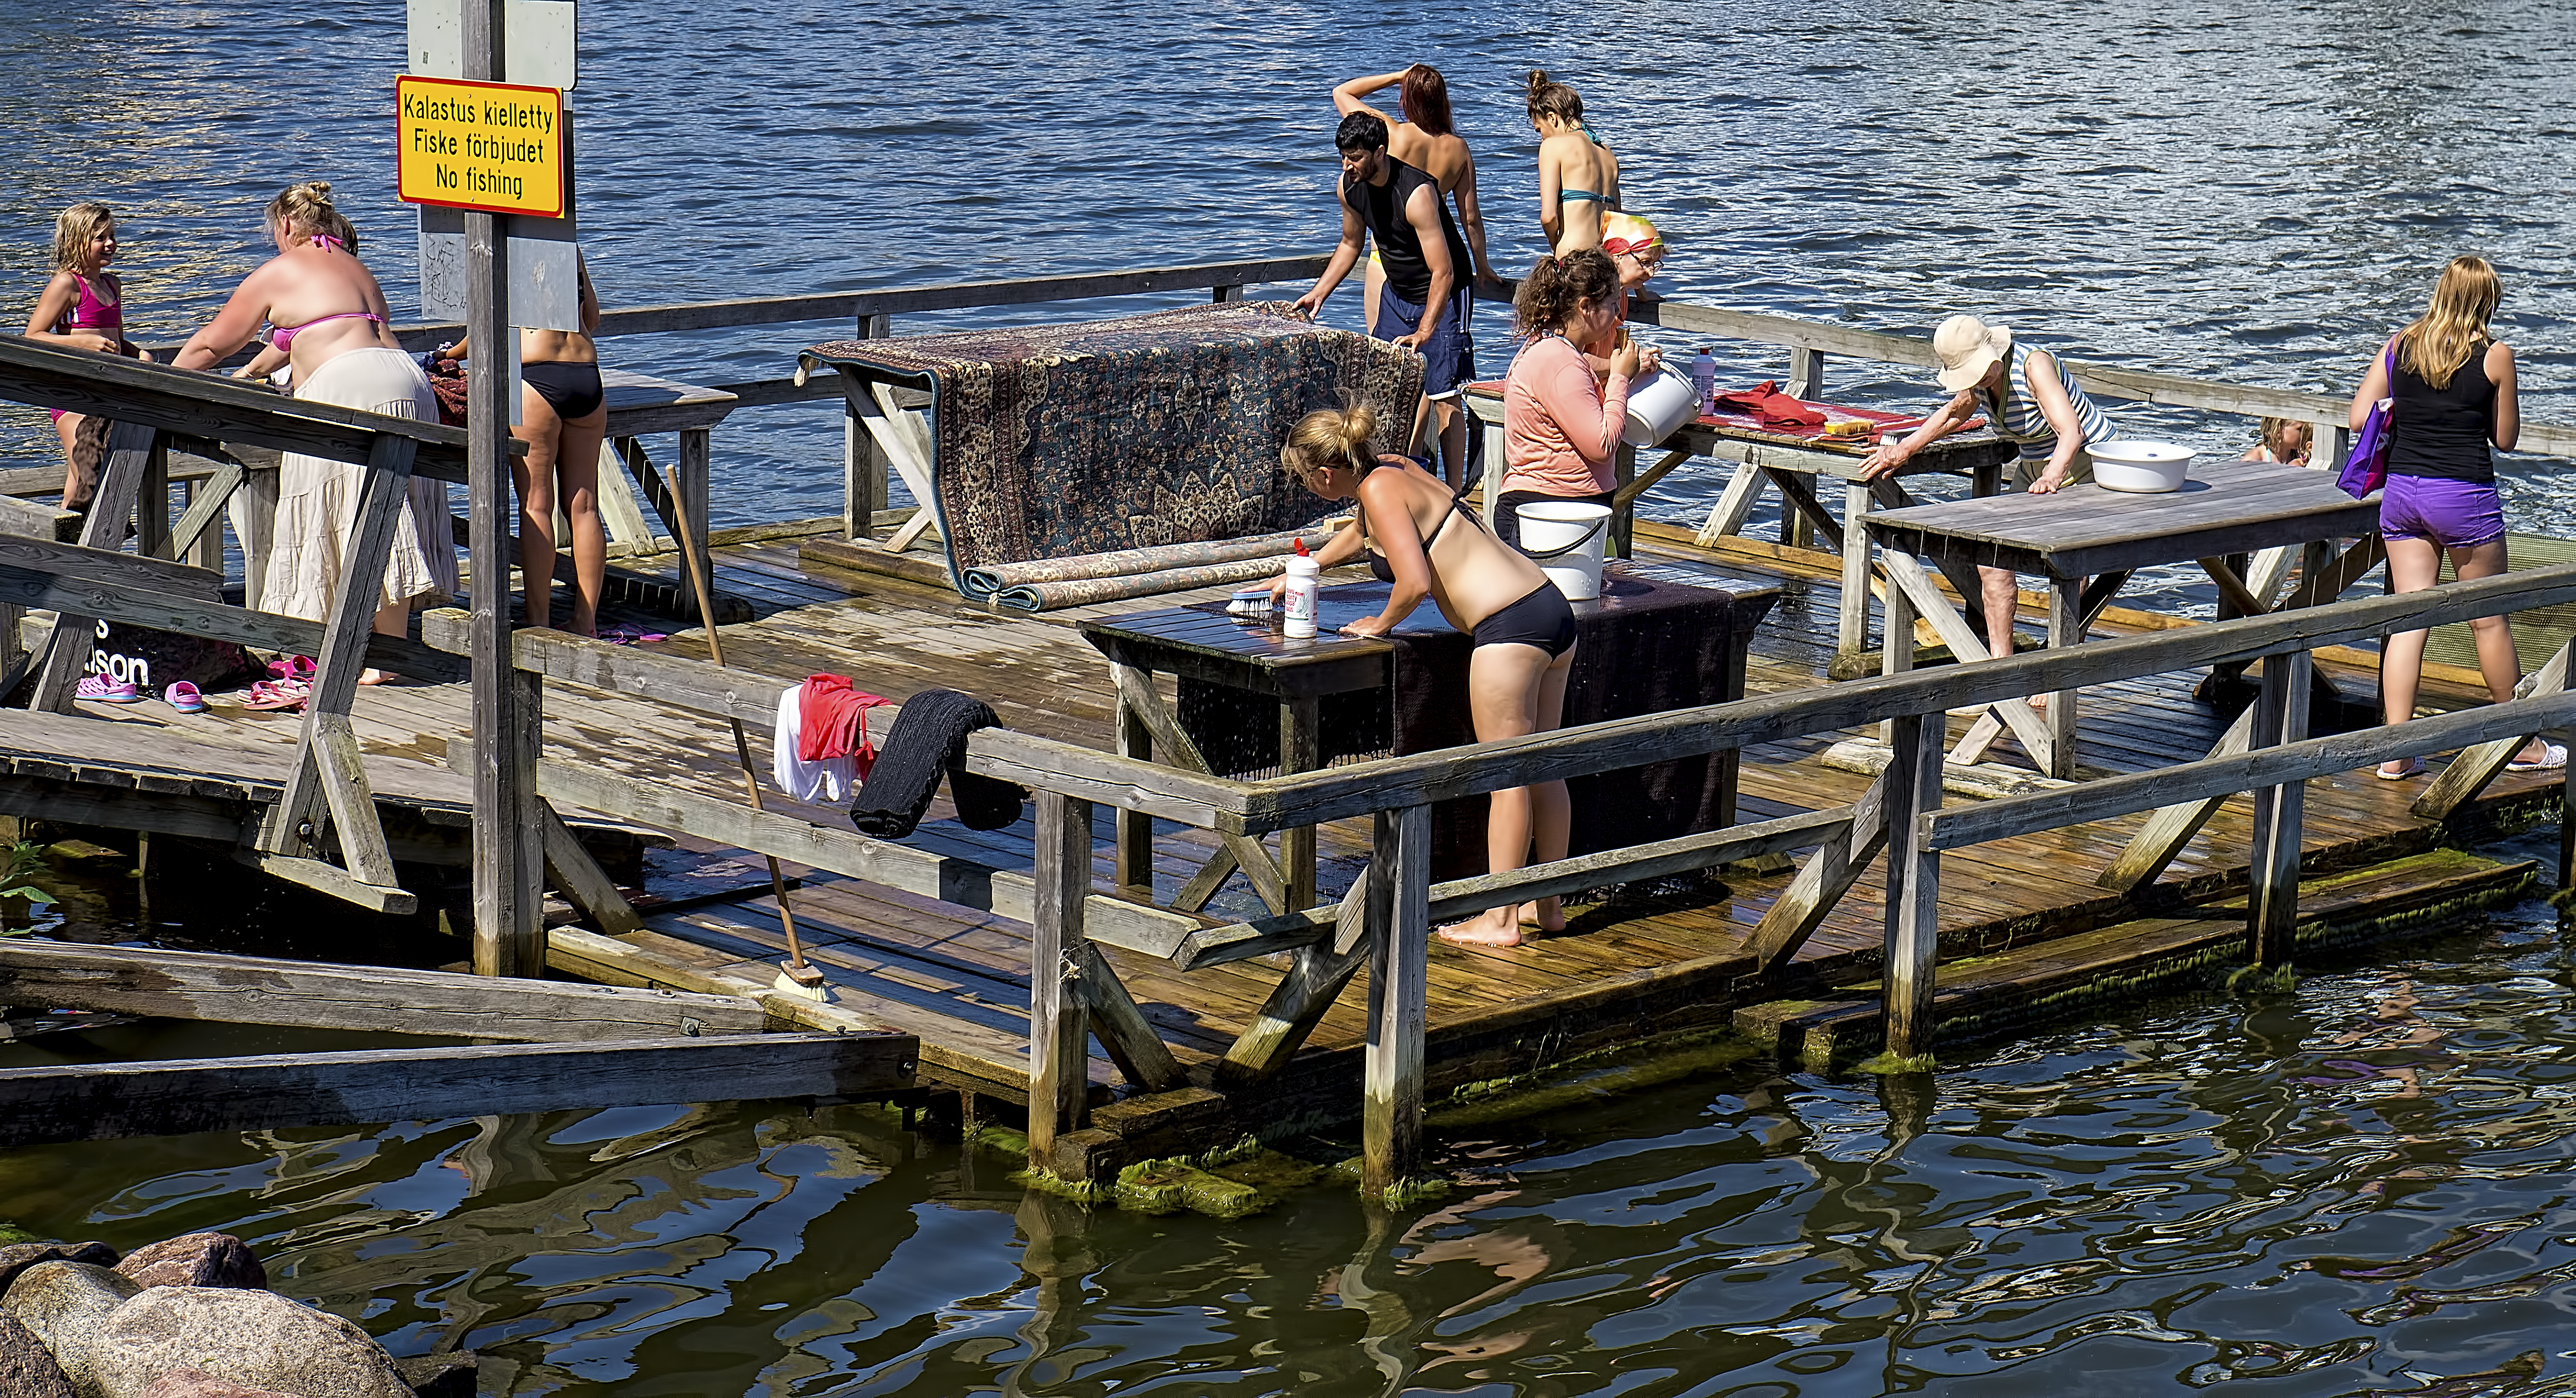
people, pier, washing, cool image, carpet, finland, helsinki, cool photo, i, katajanokka, carpets